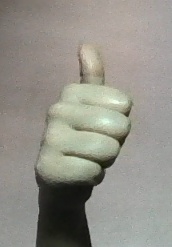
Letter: aleff